Whitefield J. McKinlay

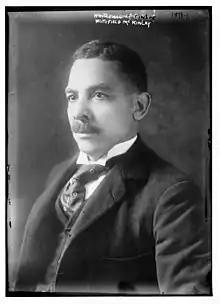

Whitefield J. McKinlay (September 15, 1852 – December 14, 1941) was a teacher, state legislator, and real estate businessman who lived in Charleston, South Carolina and then Washington D.C. The Library of Congress has a glass plate negative portrait of him. In other photographs he is among leaders of Charleston's African American community. He was a Republican. Many of his letters remain.